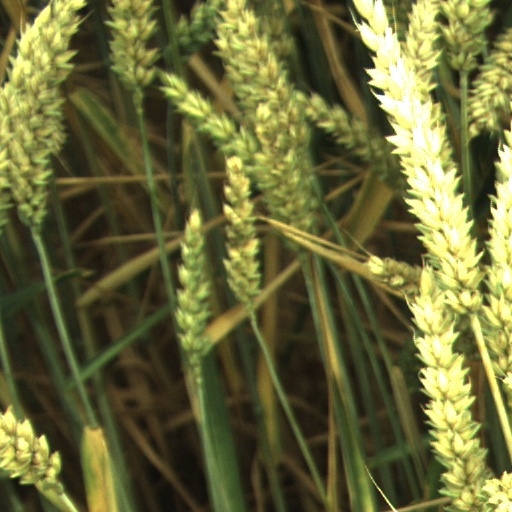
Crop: wheat